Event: Nepal Earthquake
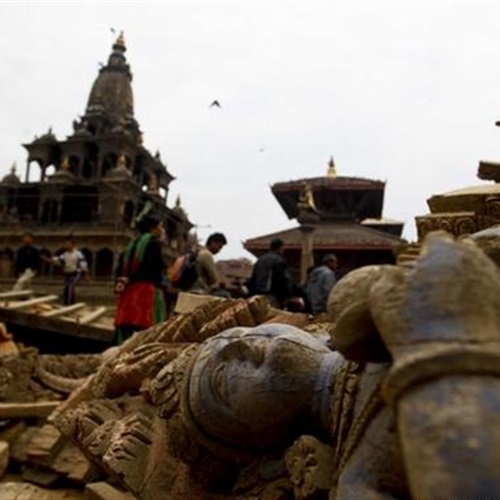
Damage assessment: damage